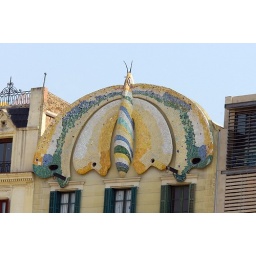
Giant mosaic butterfly on top of a building in Barcelona.